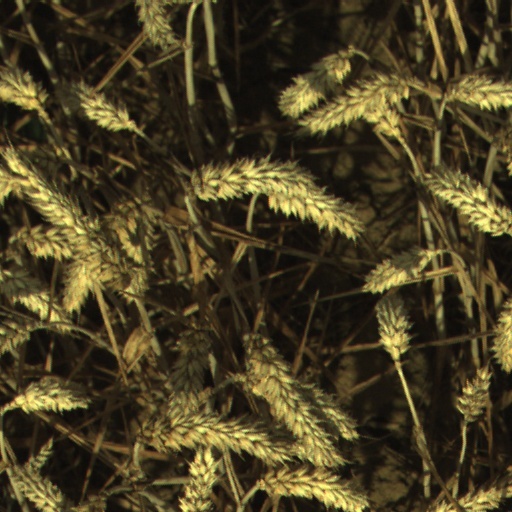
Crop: wheat